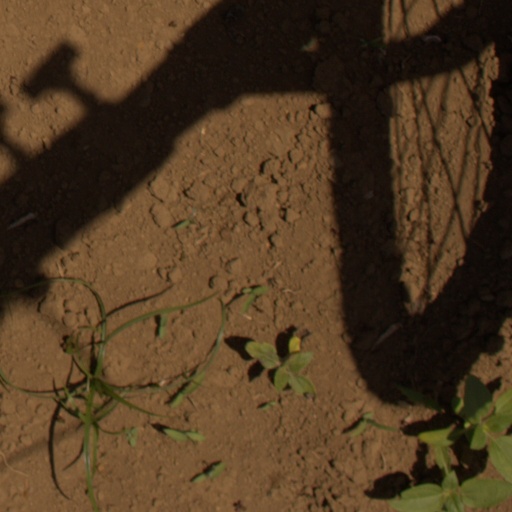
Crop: Jerusalem artichoke